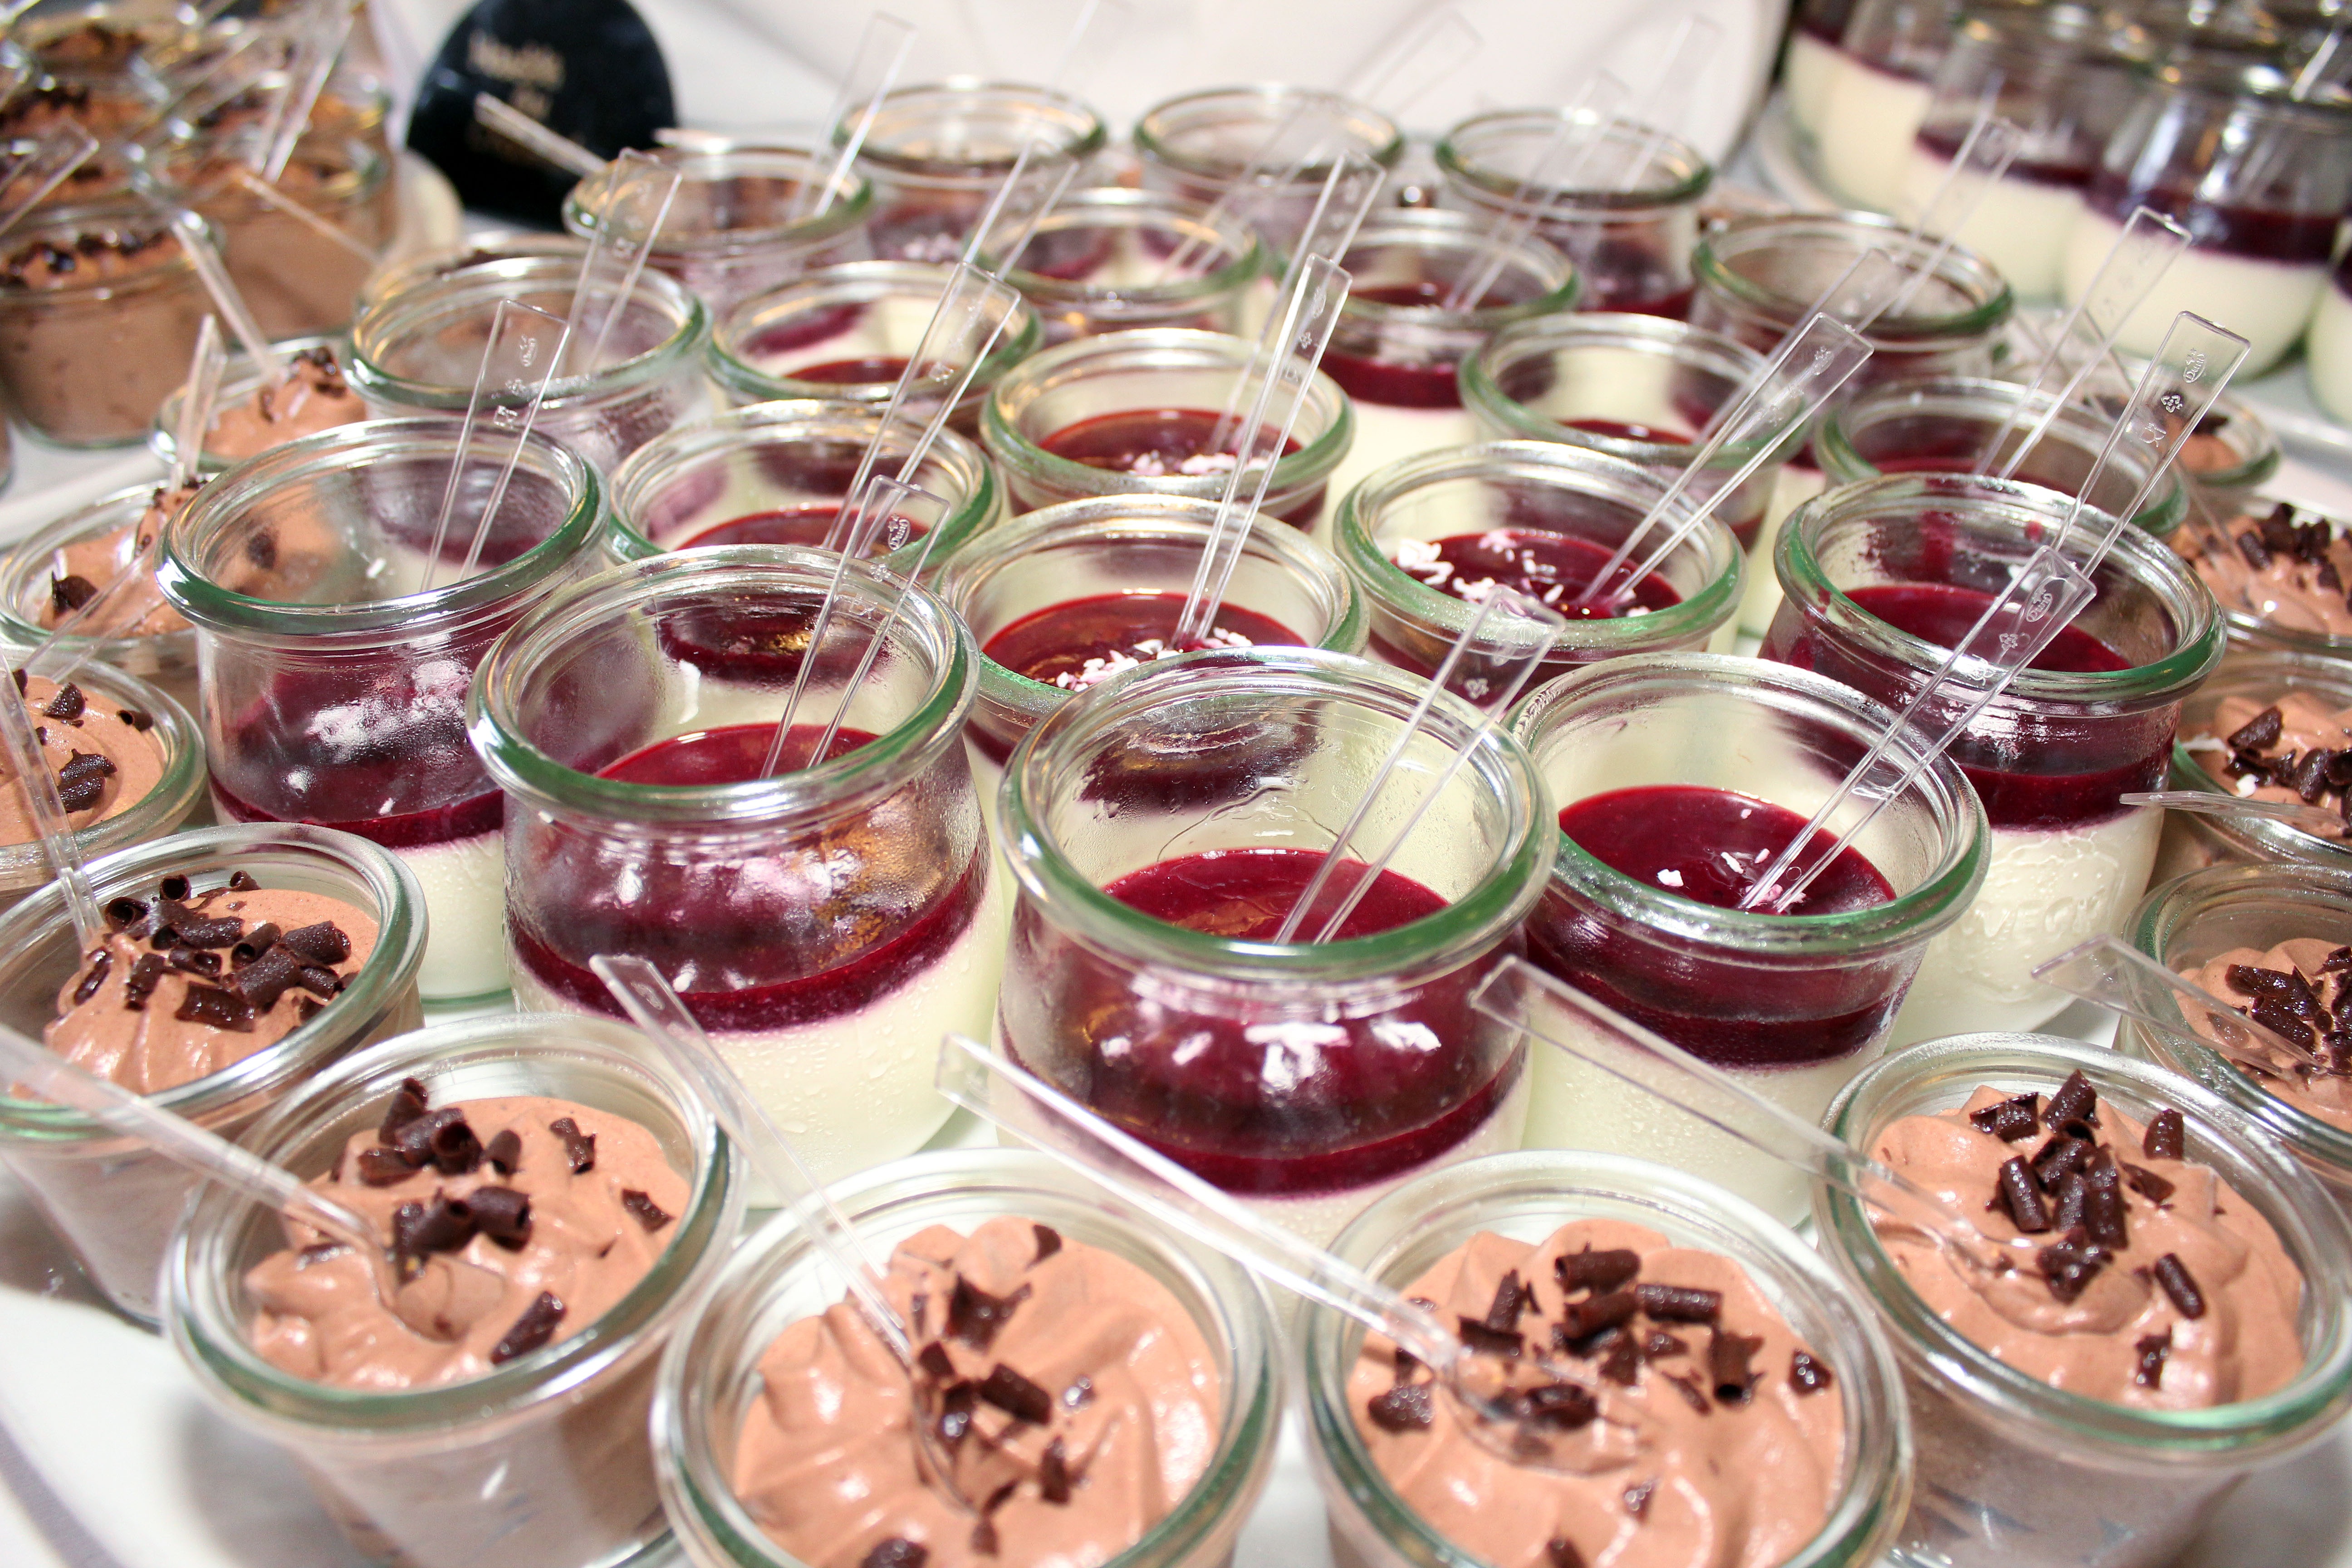
fruit, sweet, meal, food, produce, breakfast, chocolate, baking, dessert, delicious, buffet, icing, fruits, brunch